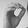
ASL letter: O